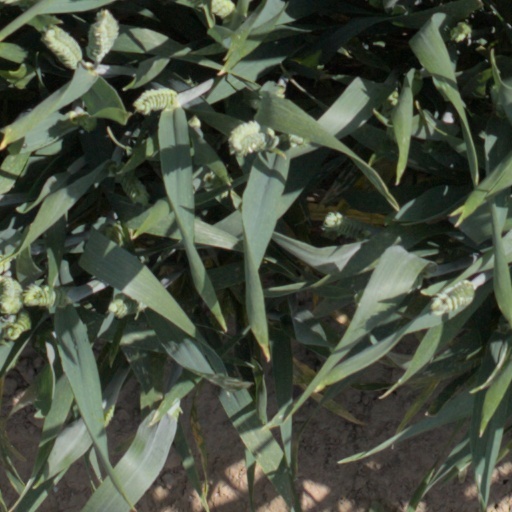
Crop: wheat